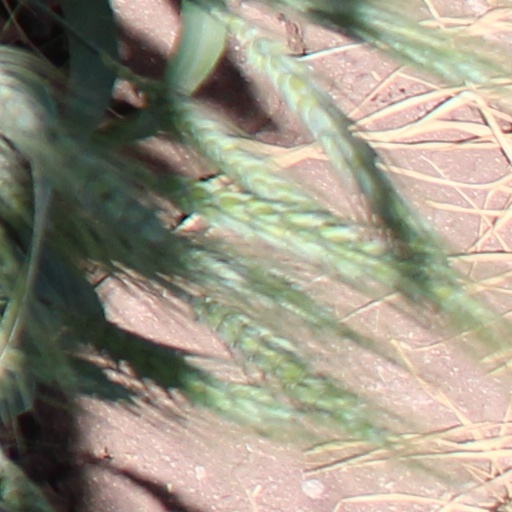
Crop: wheat